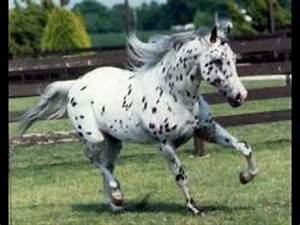
Label: cavallo